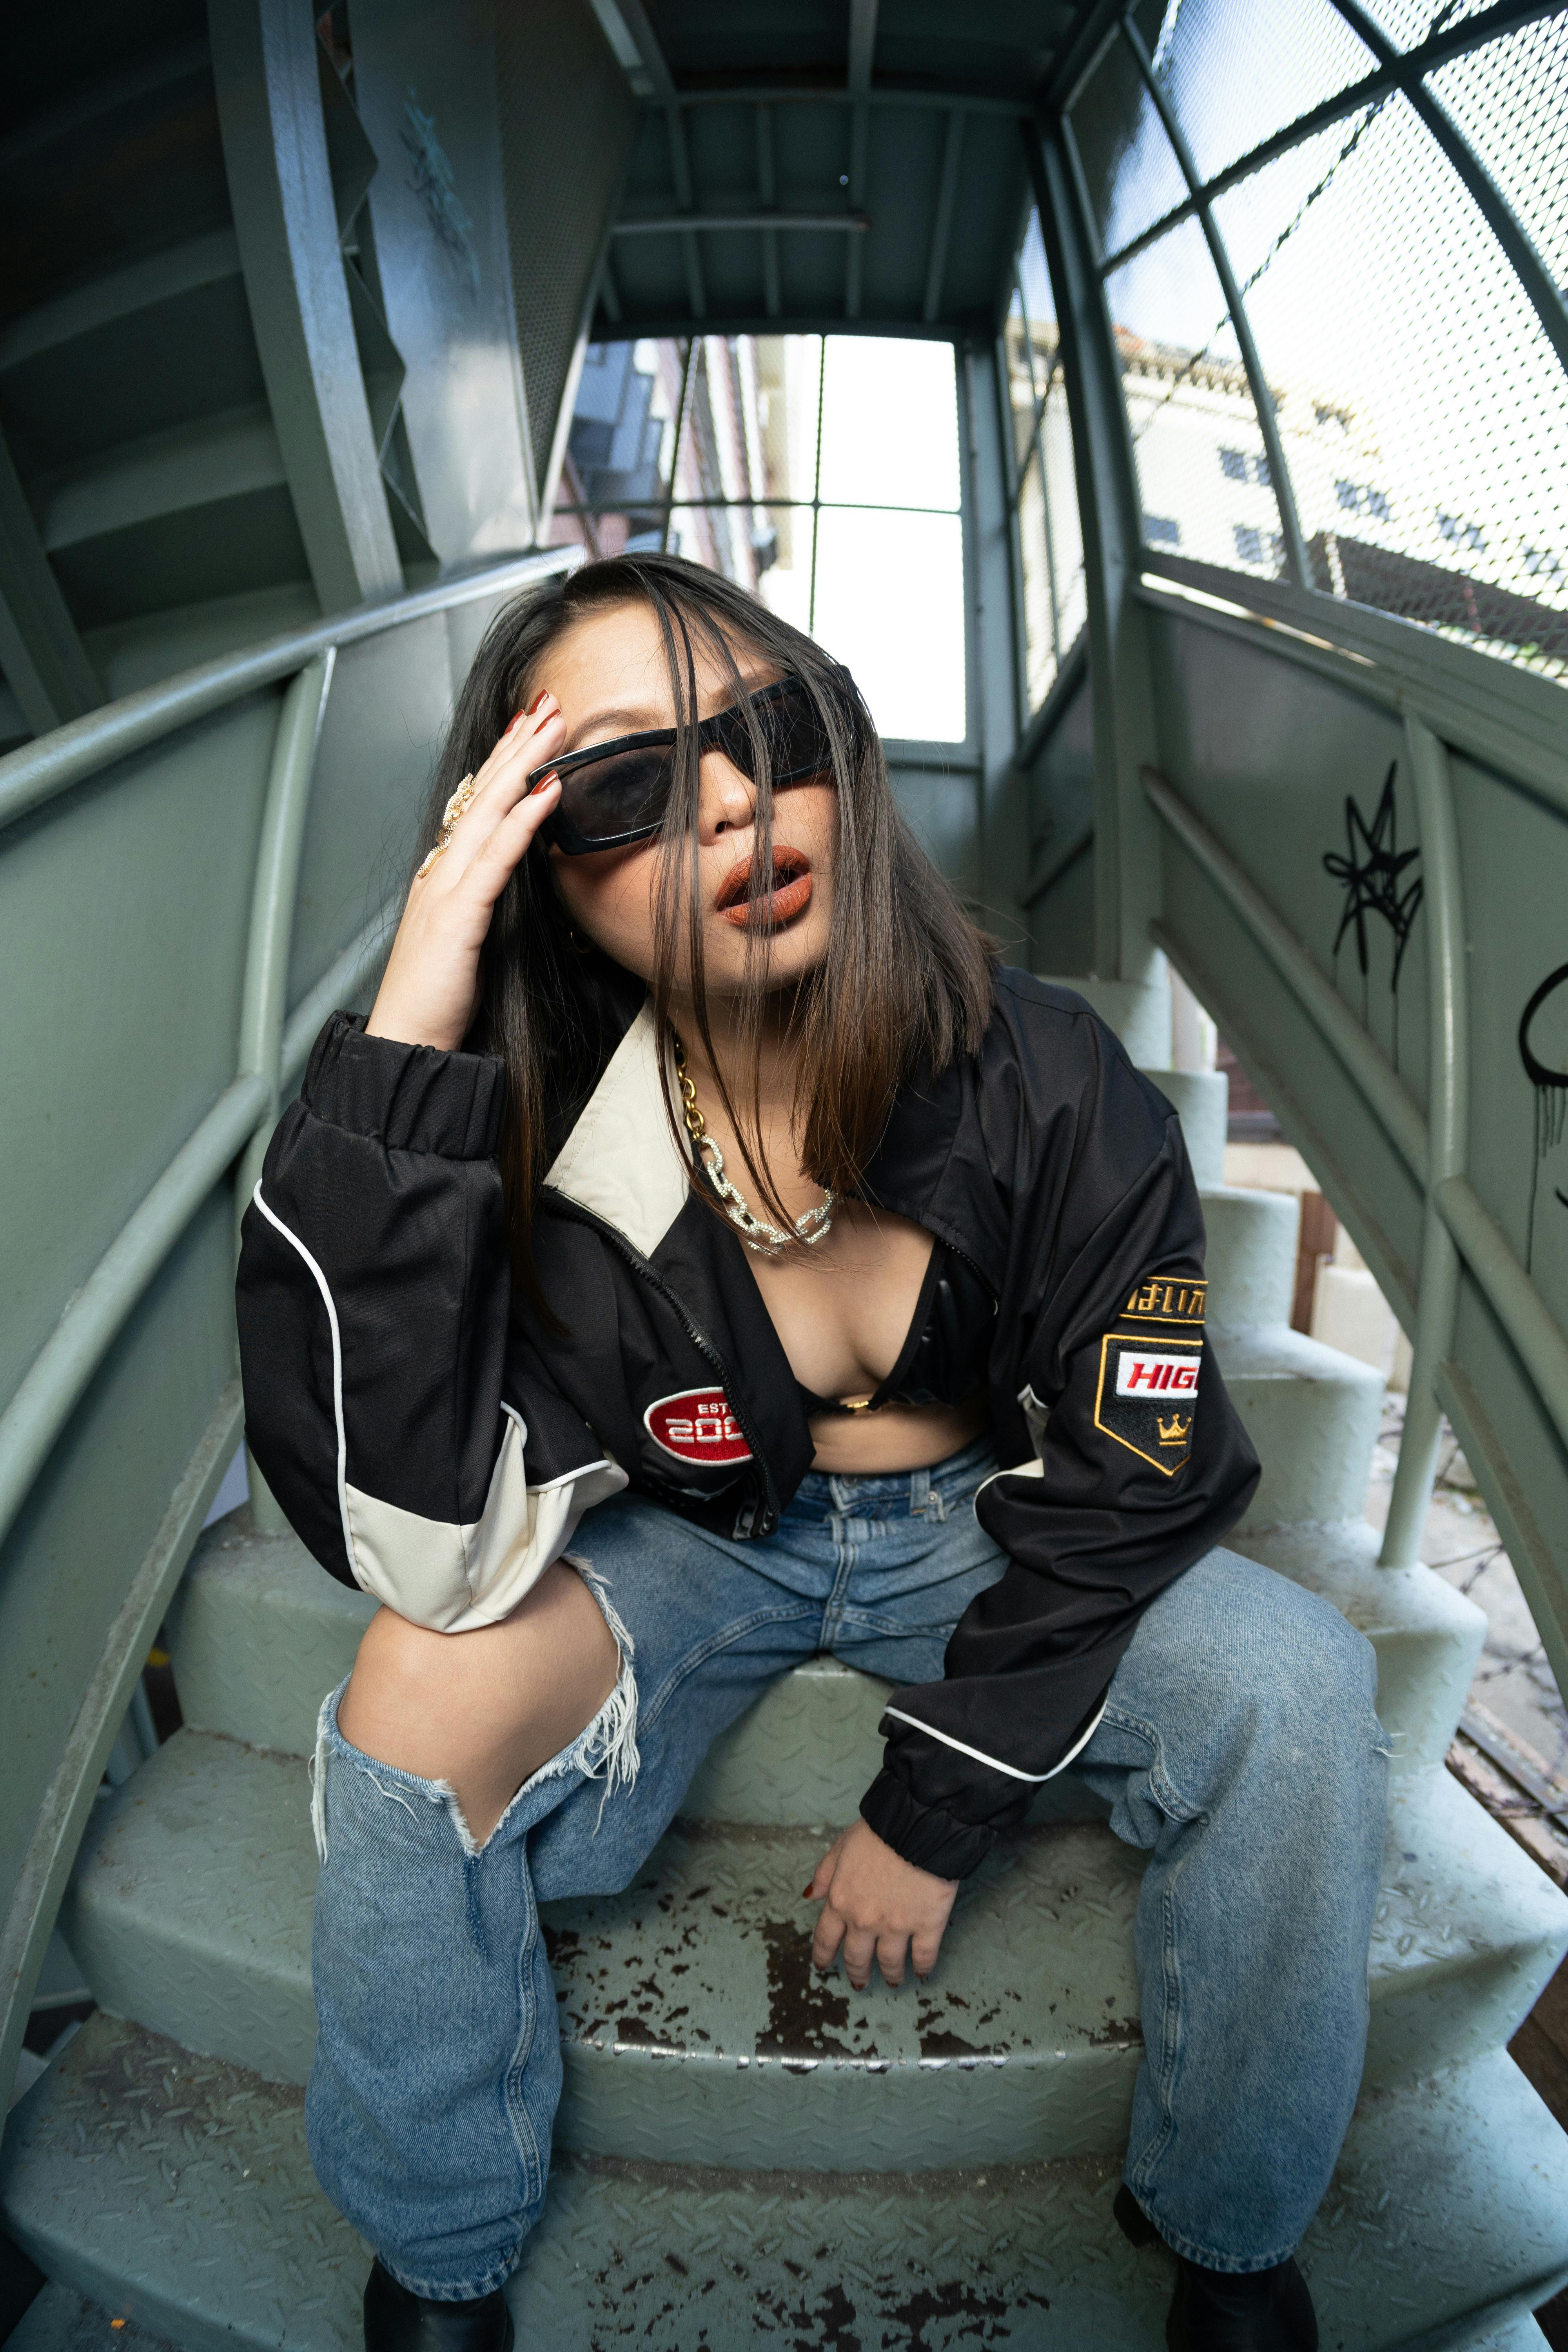
woman, shoe, leg, sunglasses, flash photography, goggles, sneakers, eyewear, cool, travel, stairs, thigh, leisure, Luggage and bags, fun, human leg, automotive design, bag, sitting, boot, t shirt, luxury vehicle, automotive exterior, passenger, vacation, personal protective equipment, photo shoot, transport, daylighting, auto part, handbag, tourism